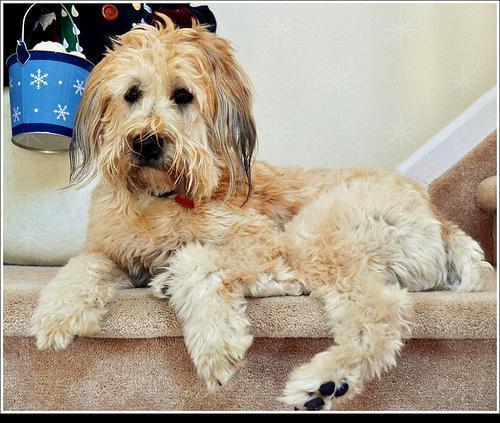
wheaten terrier